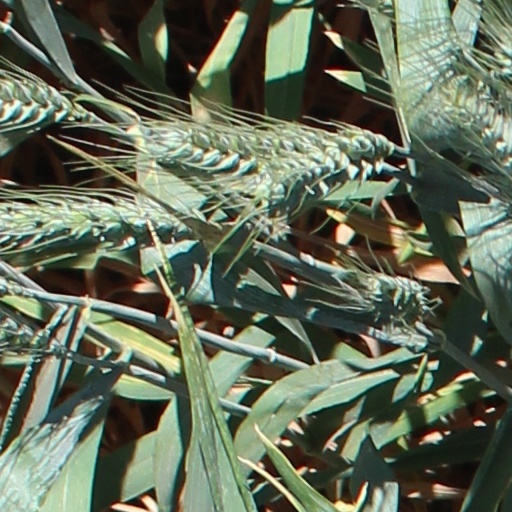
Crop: wheat